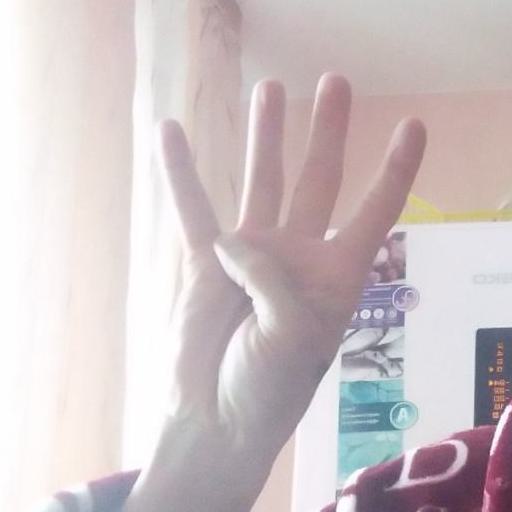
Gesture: four